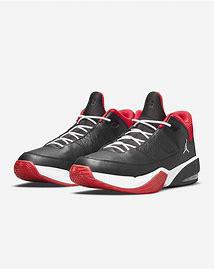
Brand: Jordan
Model: Max Aura 3